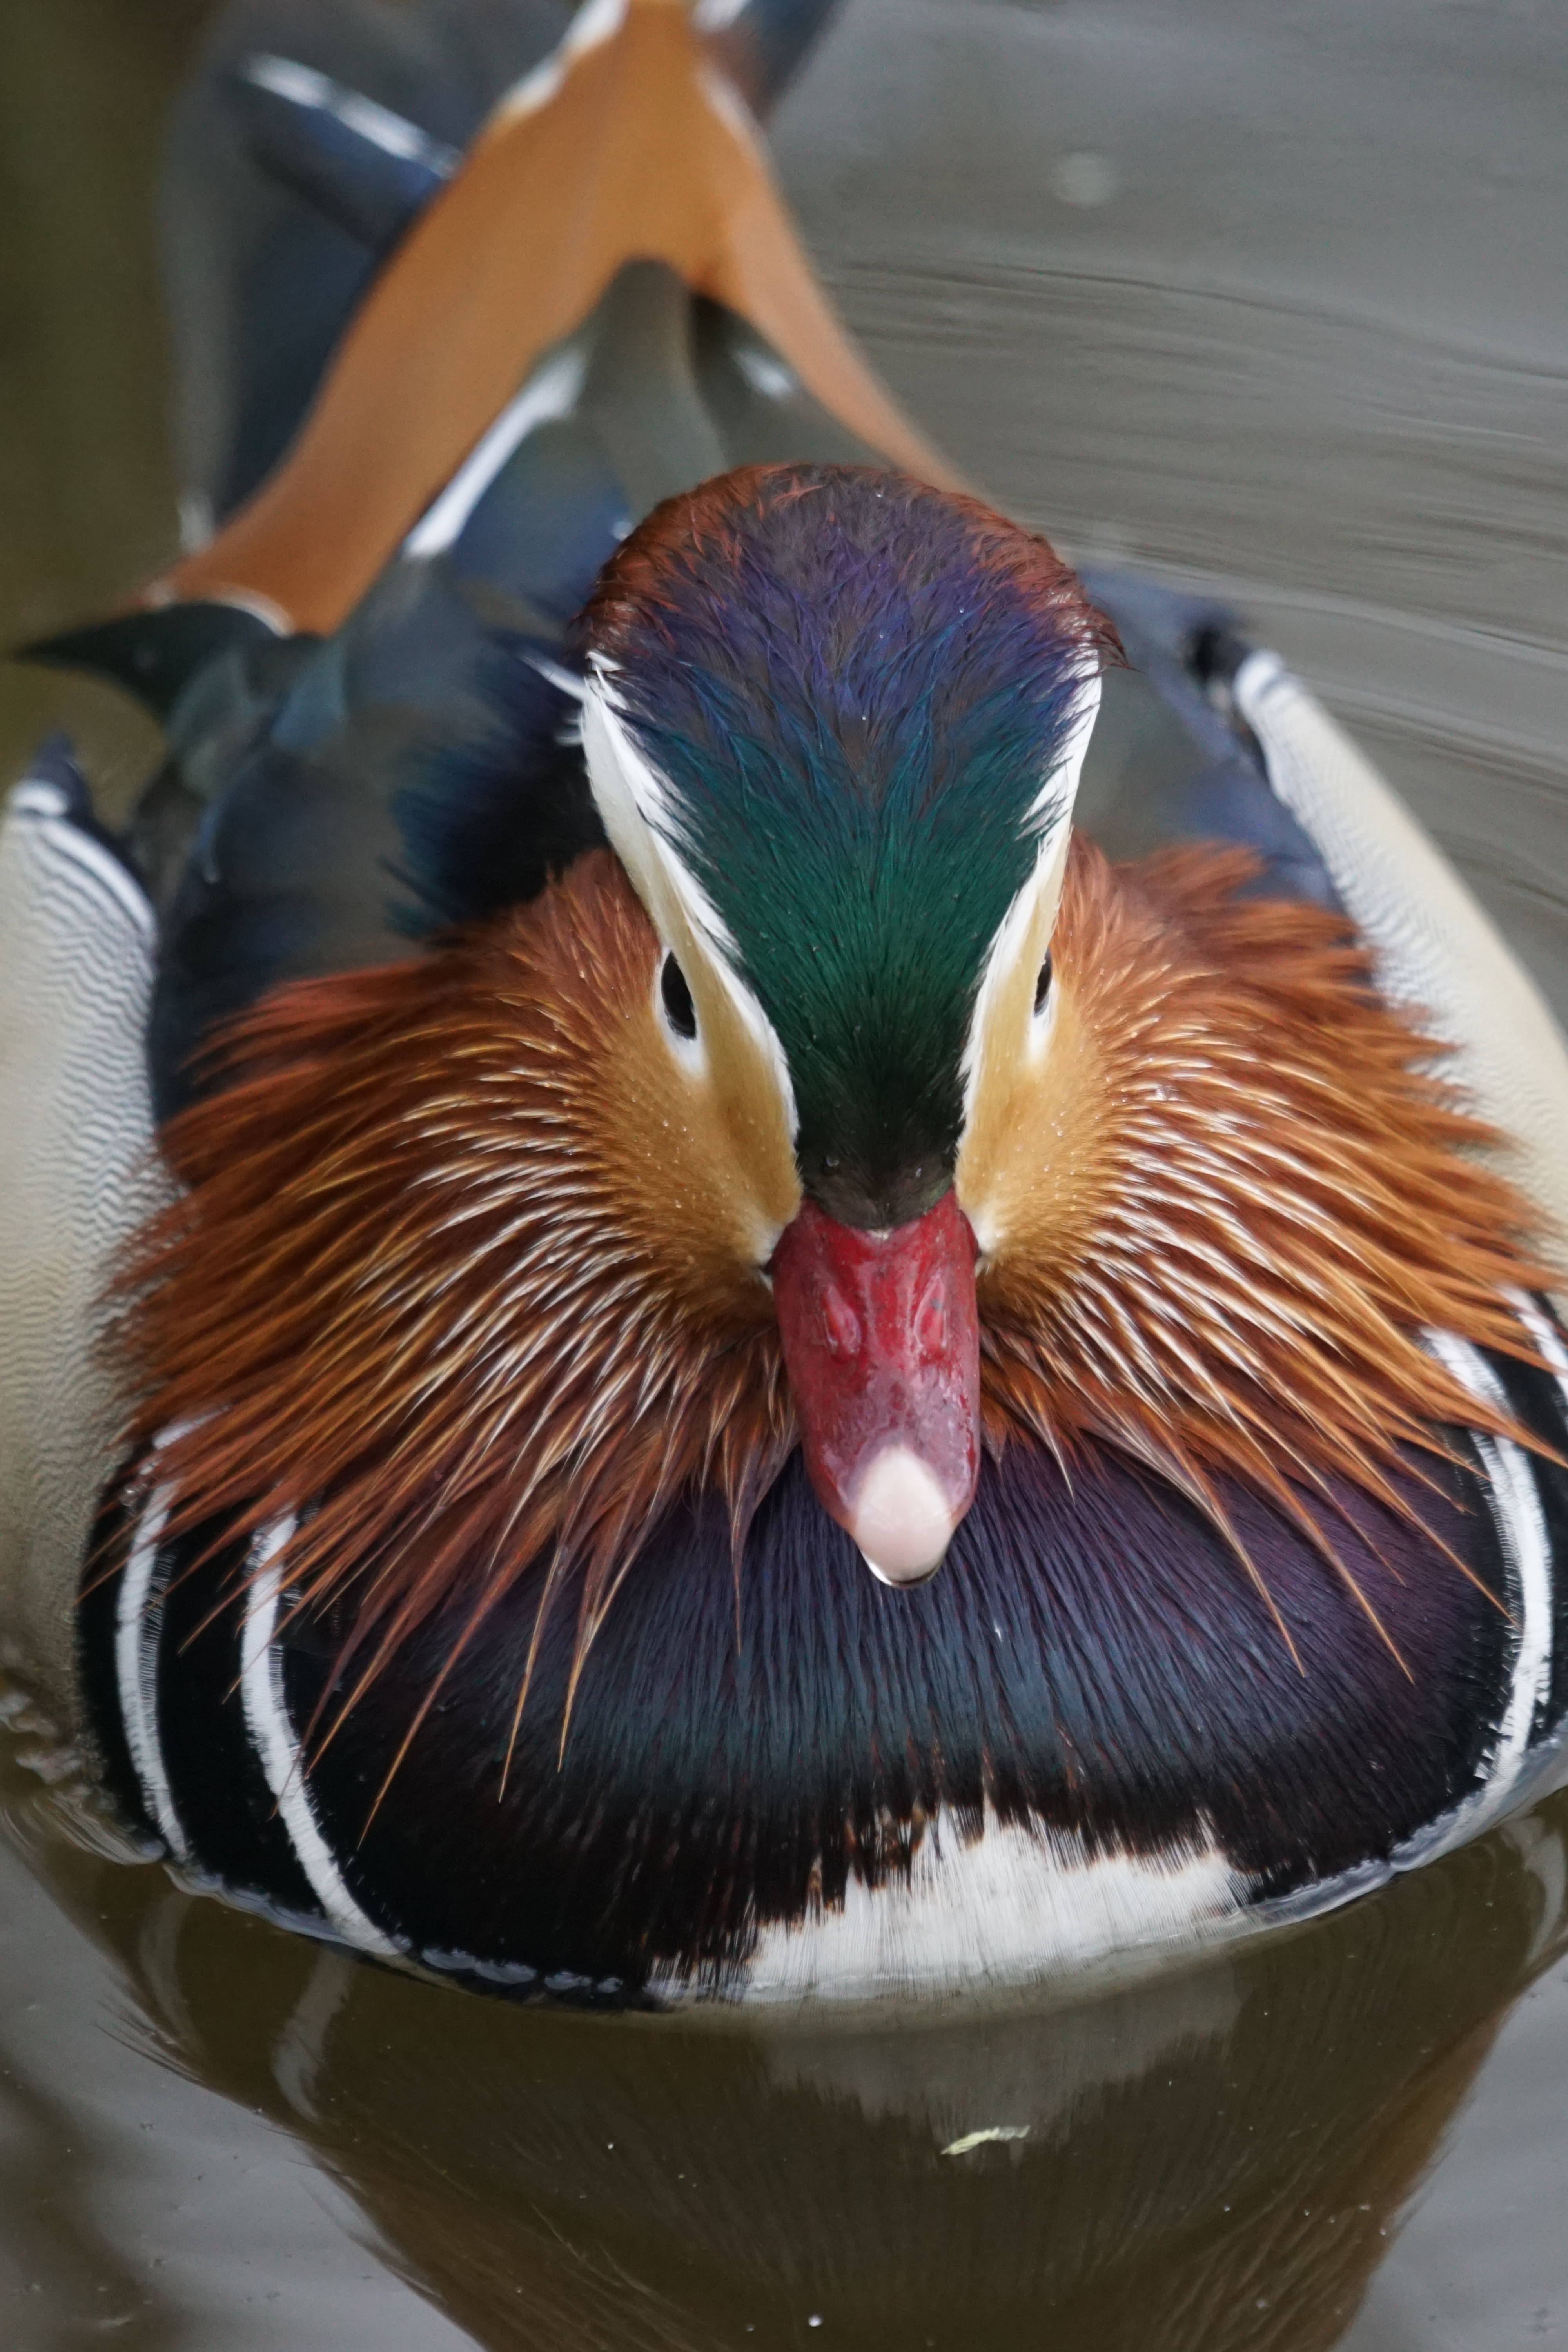
bird, wing, male, wildlife, swim, beak, chicken, fauna, close up, duck, animals, vertebrate, beautiful, water bird, mandarin ducks, ornamental duck, aix galericulata